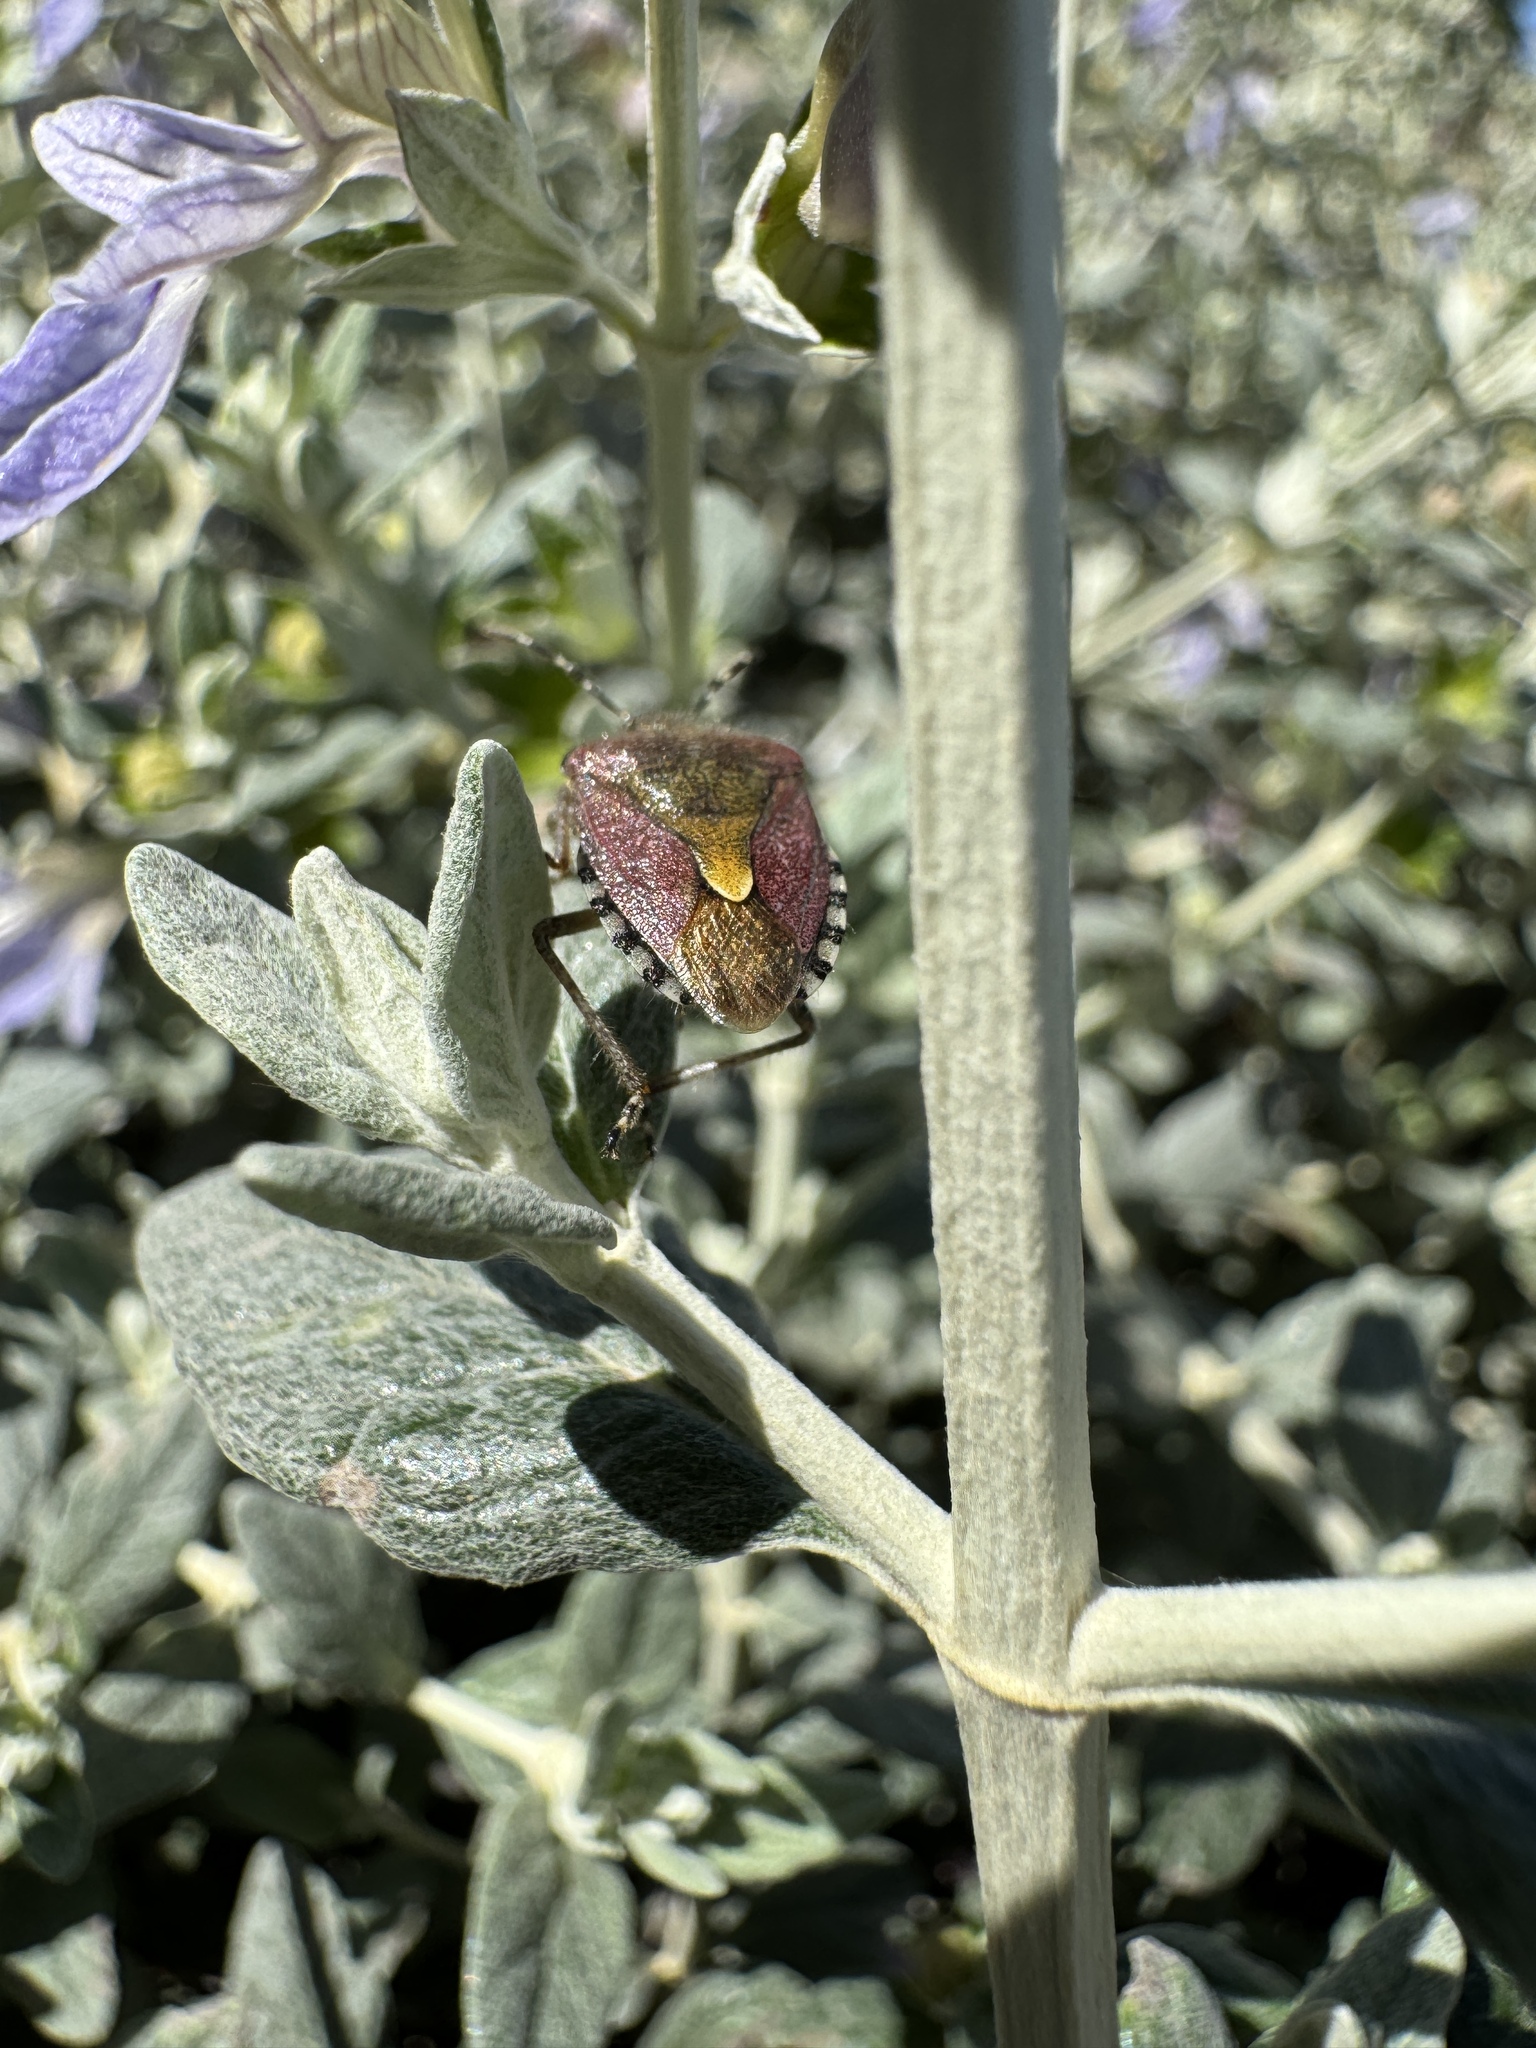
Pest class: stink_bug